Church of San Nicolás (Guadalajara)

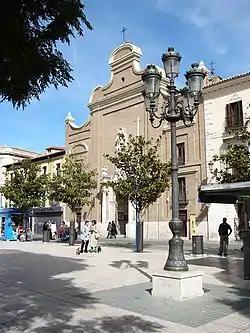

The Church of San Nicolás (Spanish: "Iglesia de San Nicolás") is a church located in Guadalajara, Spain. It was declared "Bien de Interés Cultural" in 1981.